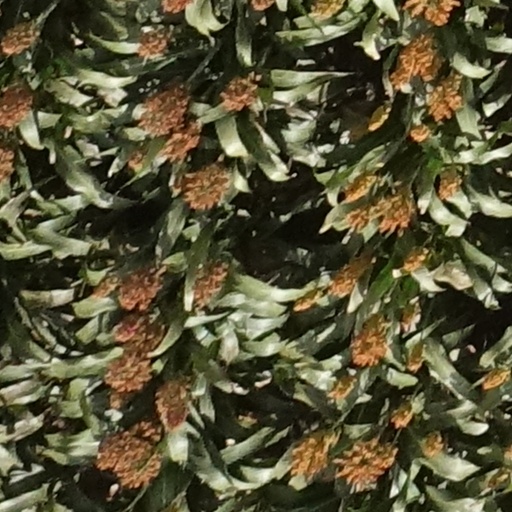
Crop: sorghum